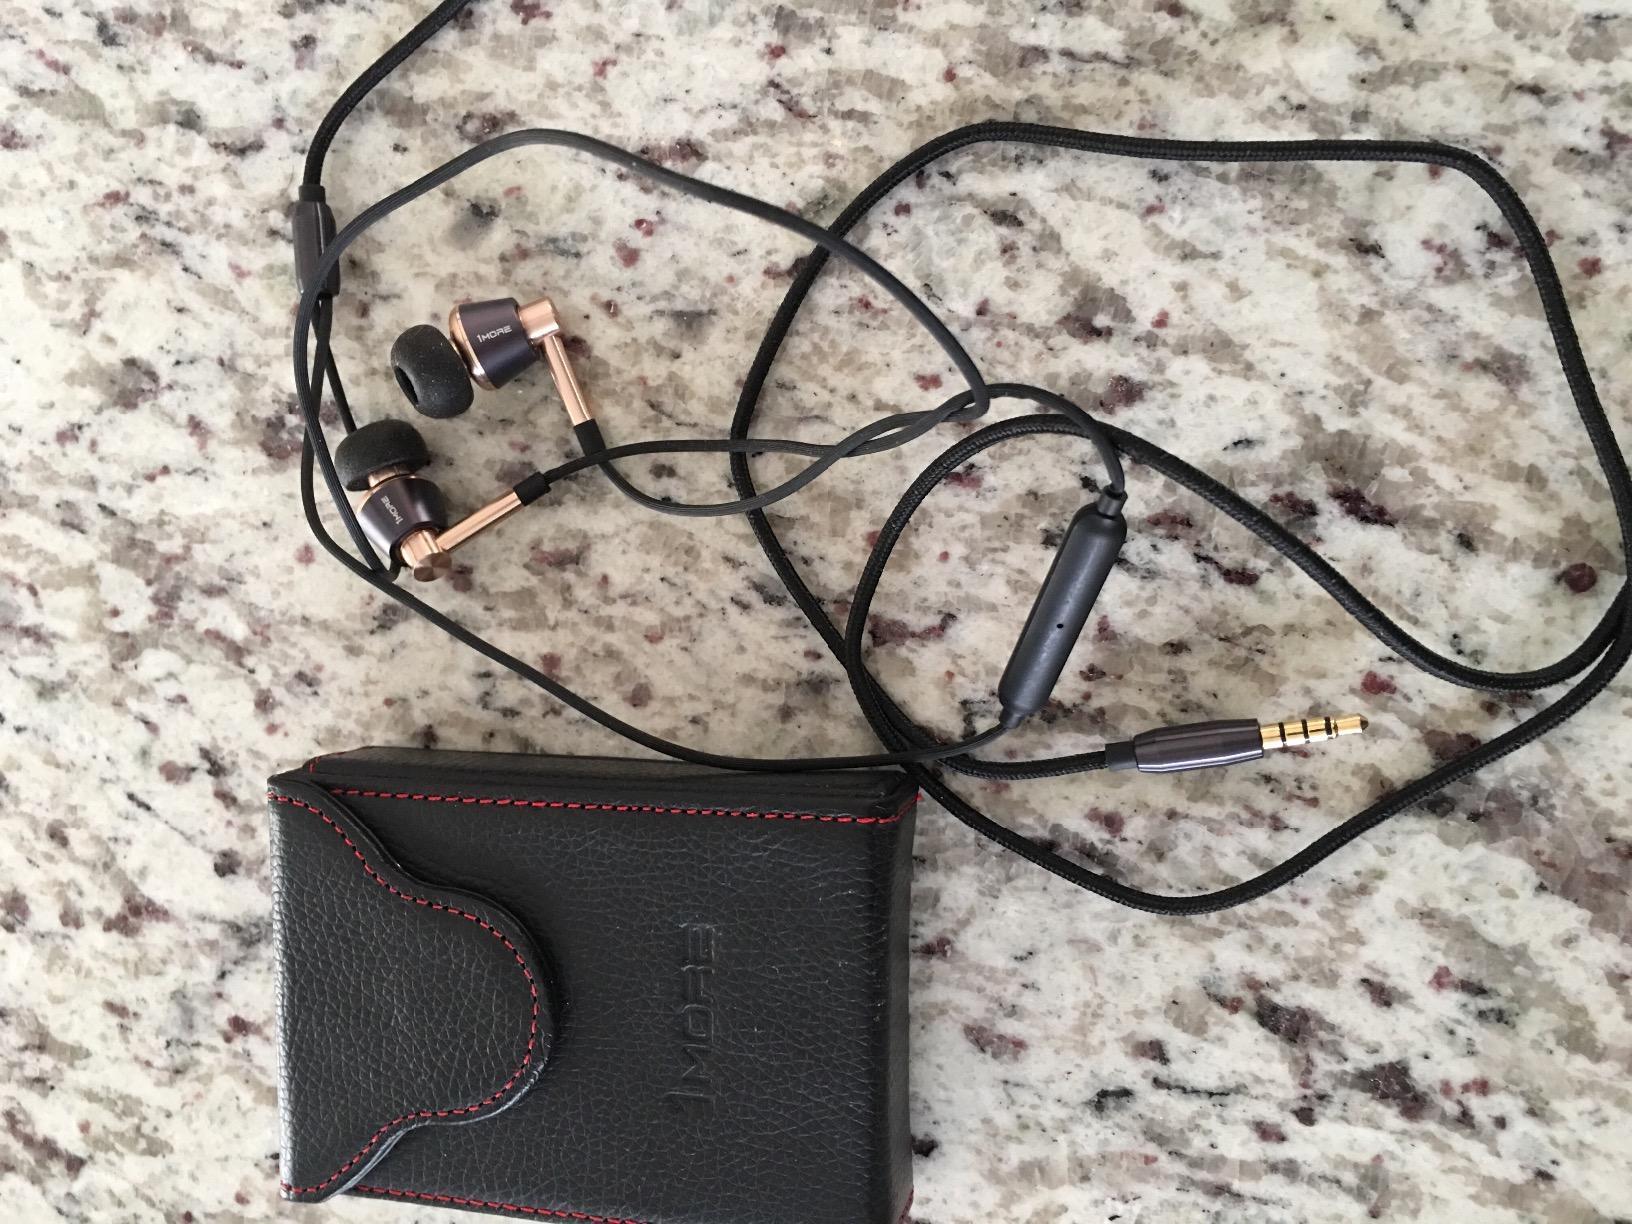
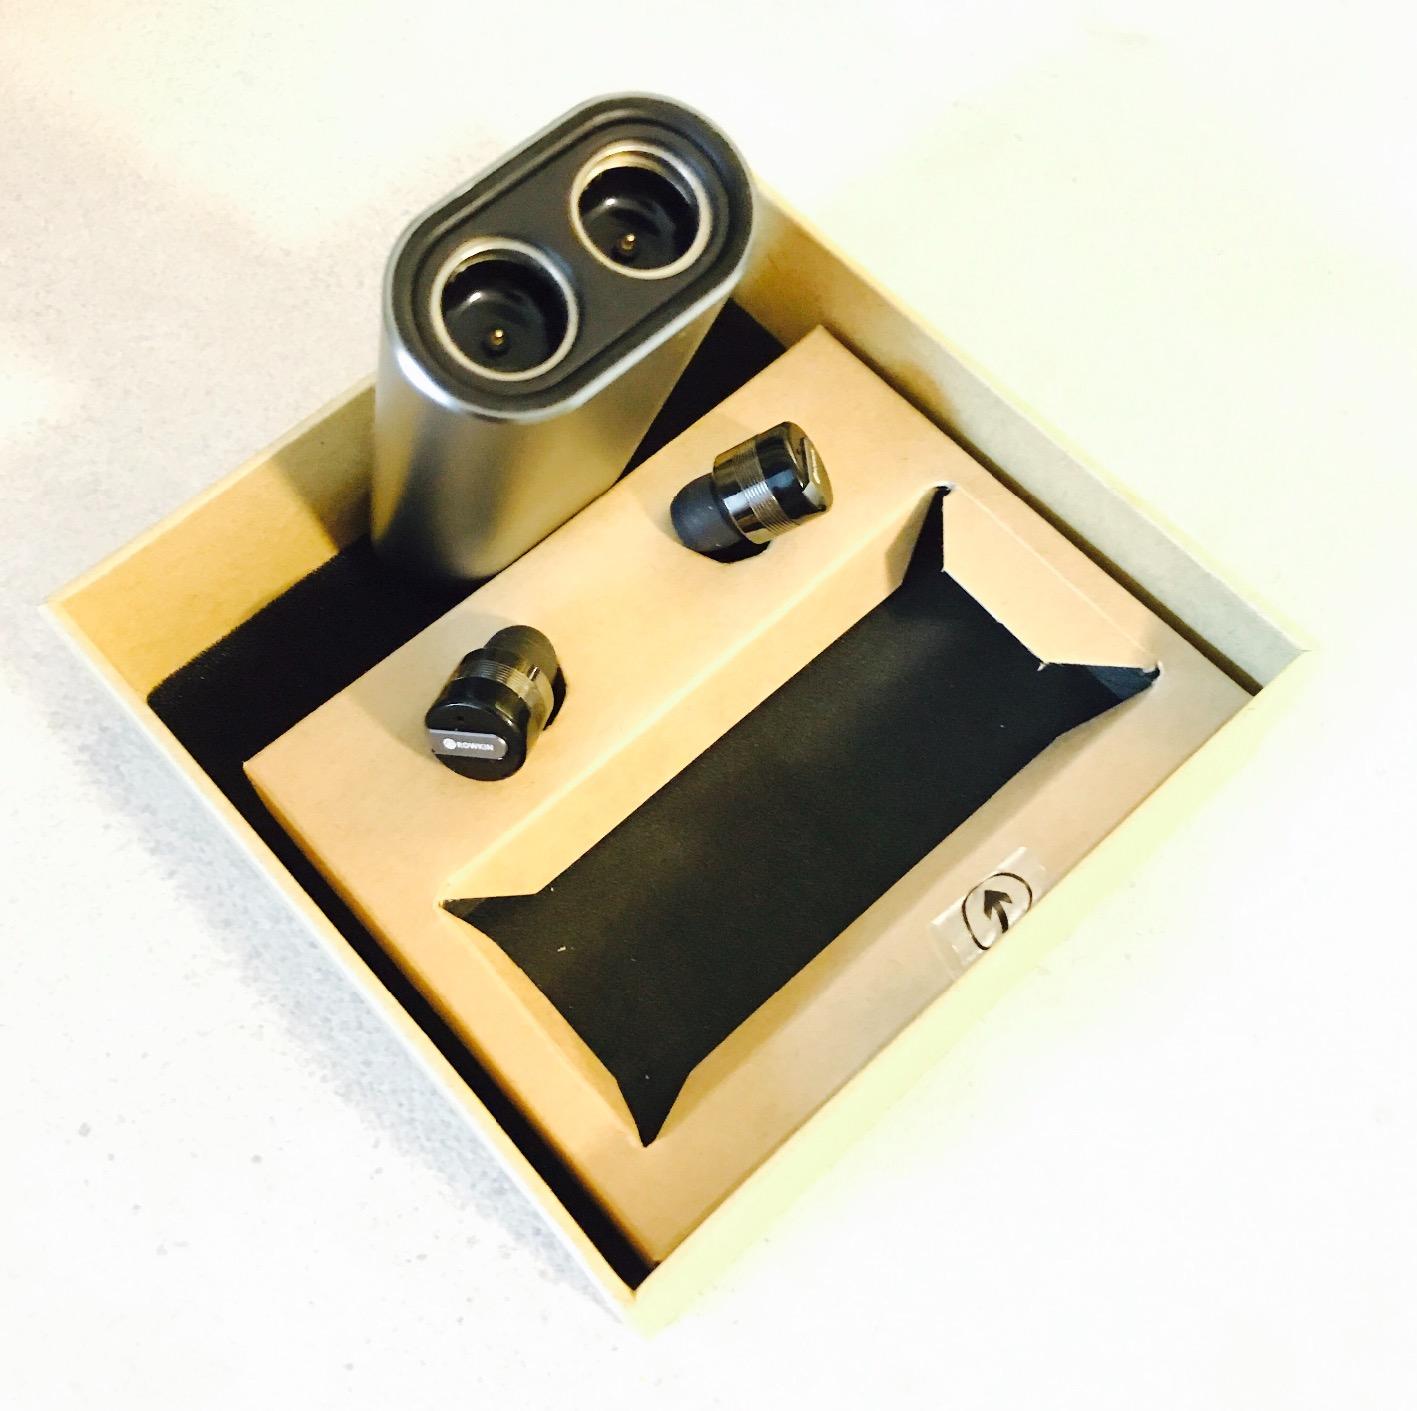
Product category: headphones
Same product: no